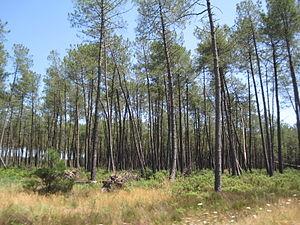
Pins des Landes - pinède - France
Le Remous est un roman français de Gaston Chérau publié en 1914. Il décrit la vie d'un domaine des Landes de Gascogne, dans l'ouest du département de Lot-et-Garonne où l'exploitation des pins maritimes est menacée par la haine que voue l'un des résiniers aux propriétaires et aux autres employés du domaine.
Les Landes de Gascogne constituent une région naturelle de France de près de 1,4 million d'hectares, située au débouché du Bassin aquitain sur l'océan Atlantique. Dominée par une pinède essentiellement introduite par l'Homme et des îlots d'agriculture, elle s'étend sur trois départements : la Gironde, les Landes et le Lot-et-Garonne, et concerne un périmètre de 386 communes, défini par une ordonnance de 1945.
Genitrix est un roman de François Mauriac publié en décembre 1923 aux éditions Grasset.